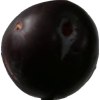
Label: plum